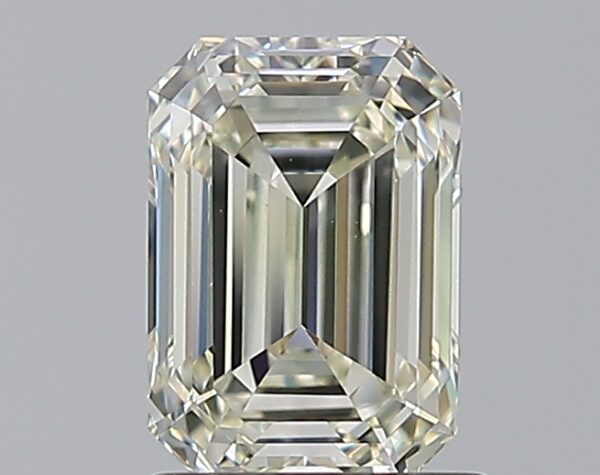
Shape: emerald
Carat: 1.2
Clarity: VS1
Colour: L
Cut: EX
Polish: EX
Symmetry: GD
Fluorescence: F
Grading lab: GIA
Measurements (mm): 7.14 x 4.99 x 3.43